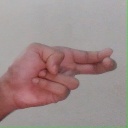
अक्षर: ह